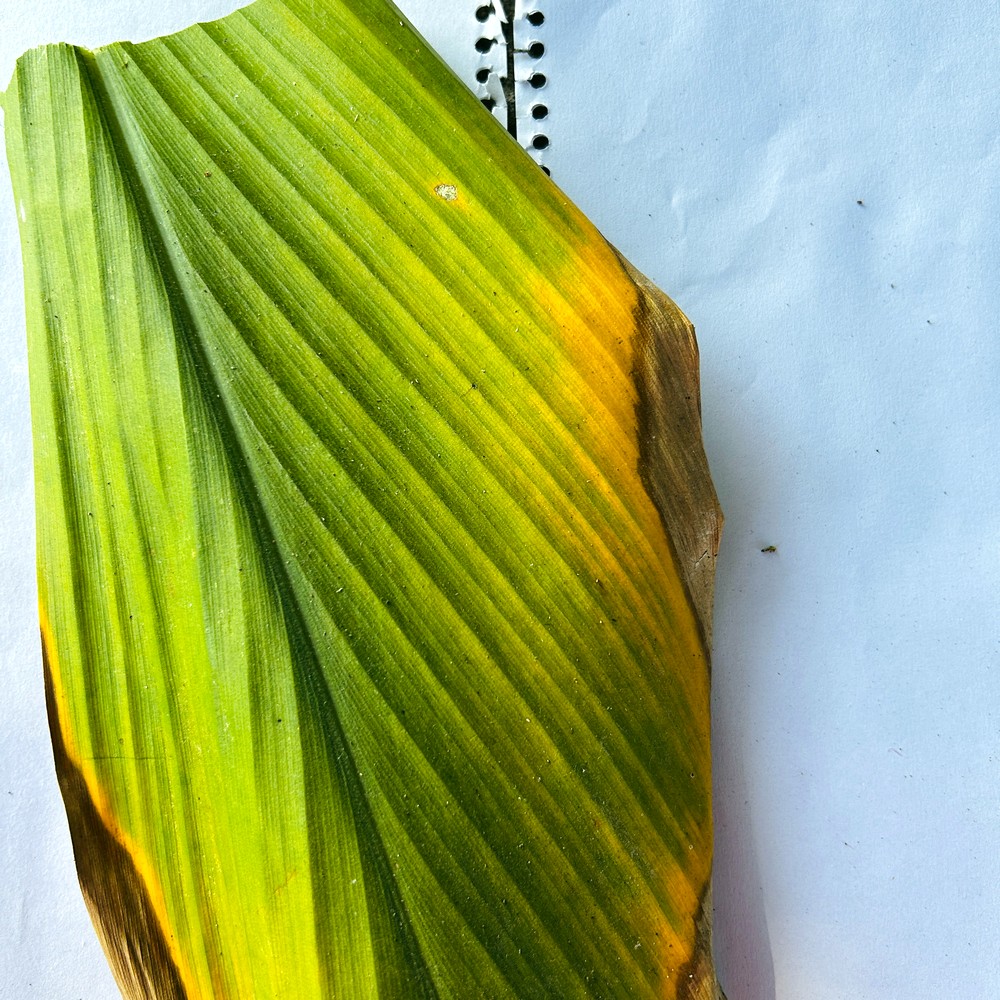
Label: Leaf Blotch